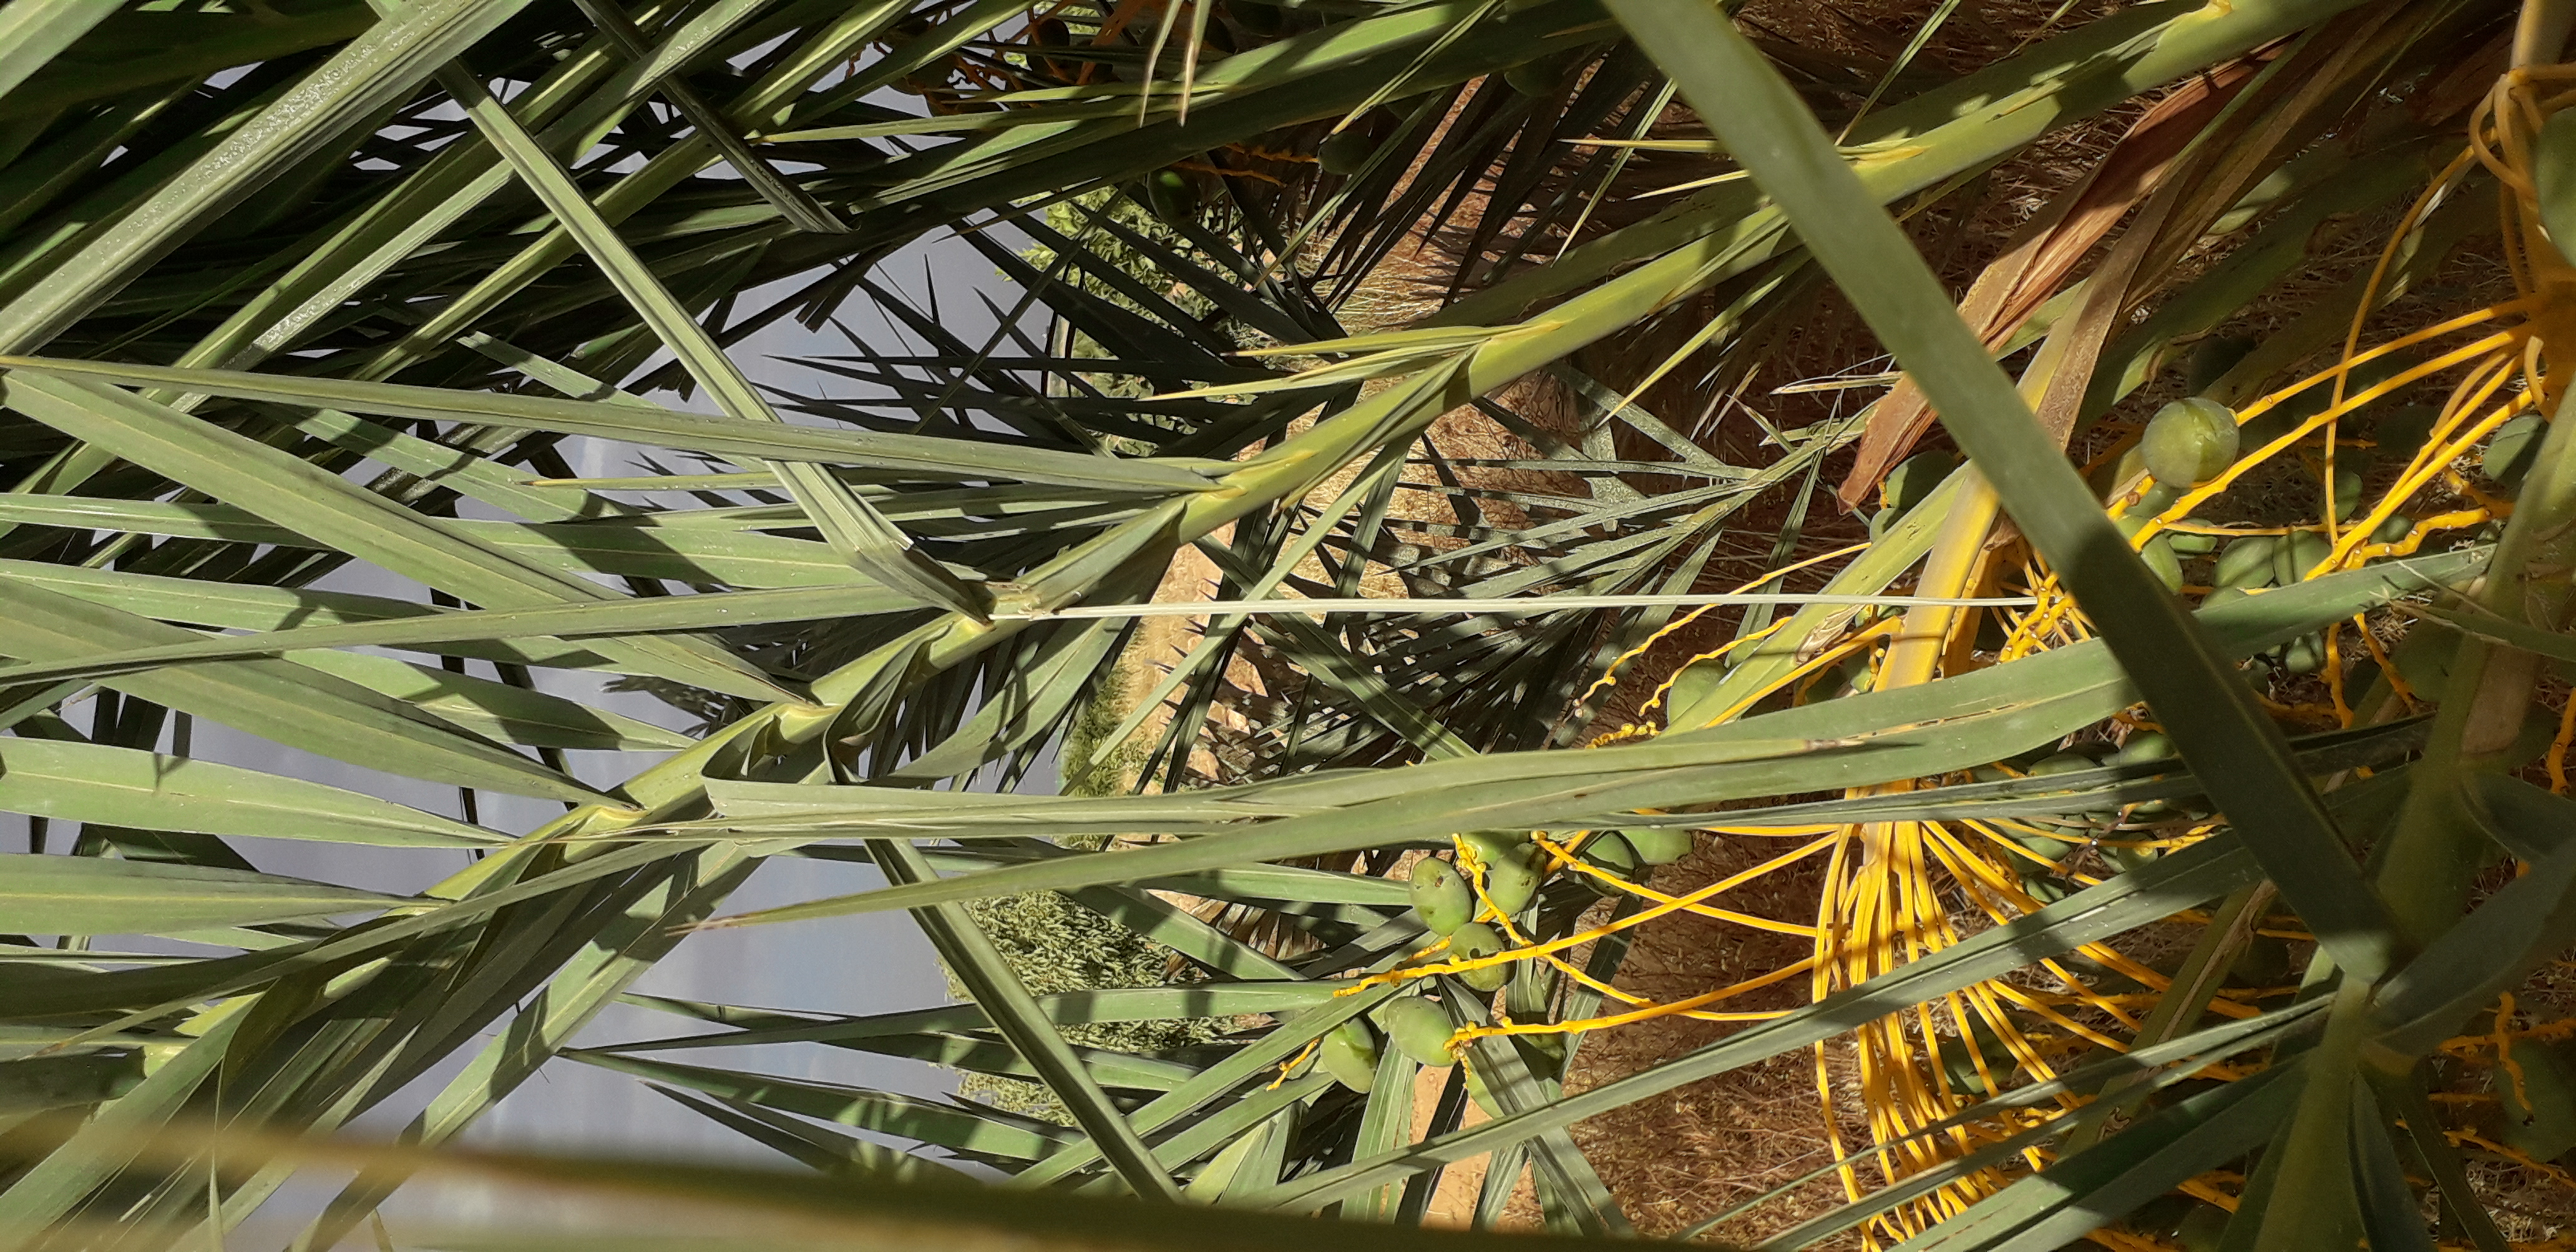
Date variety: Boumajhoul